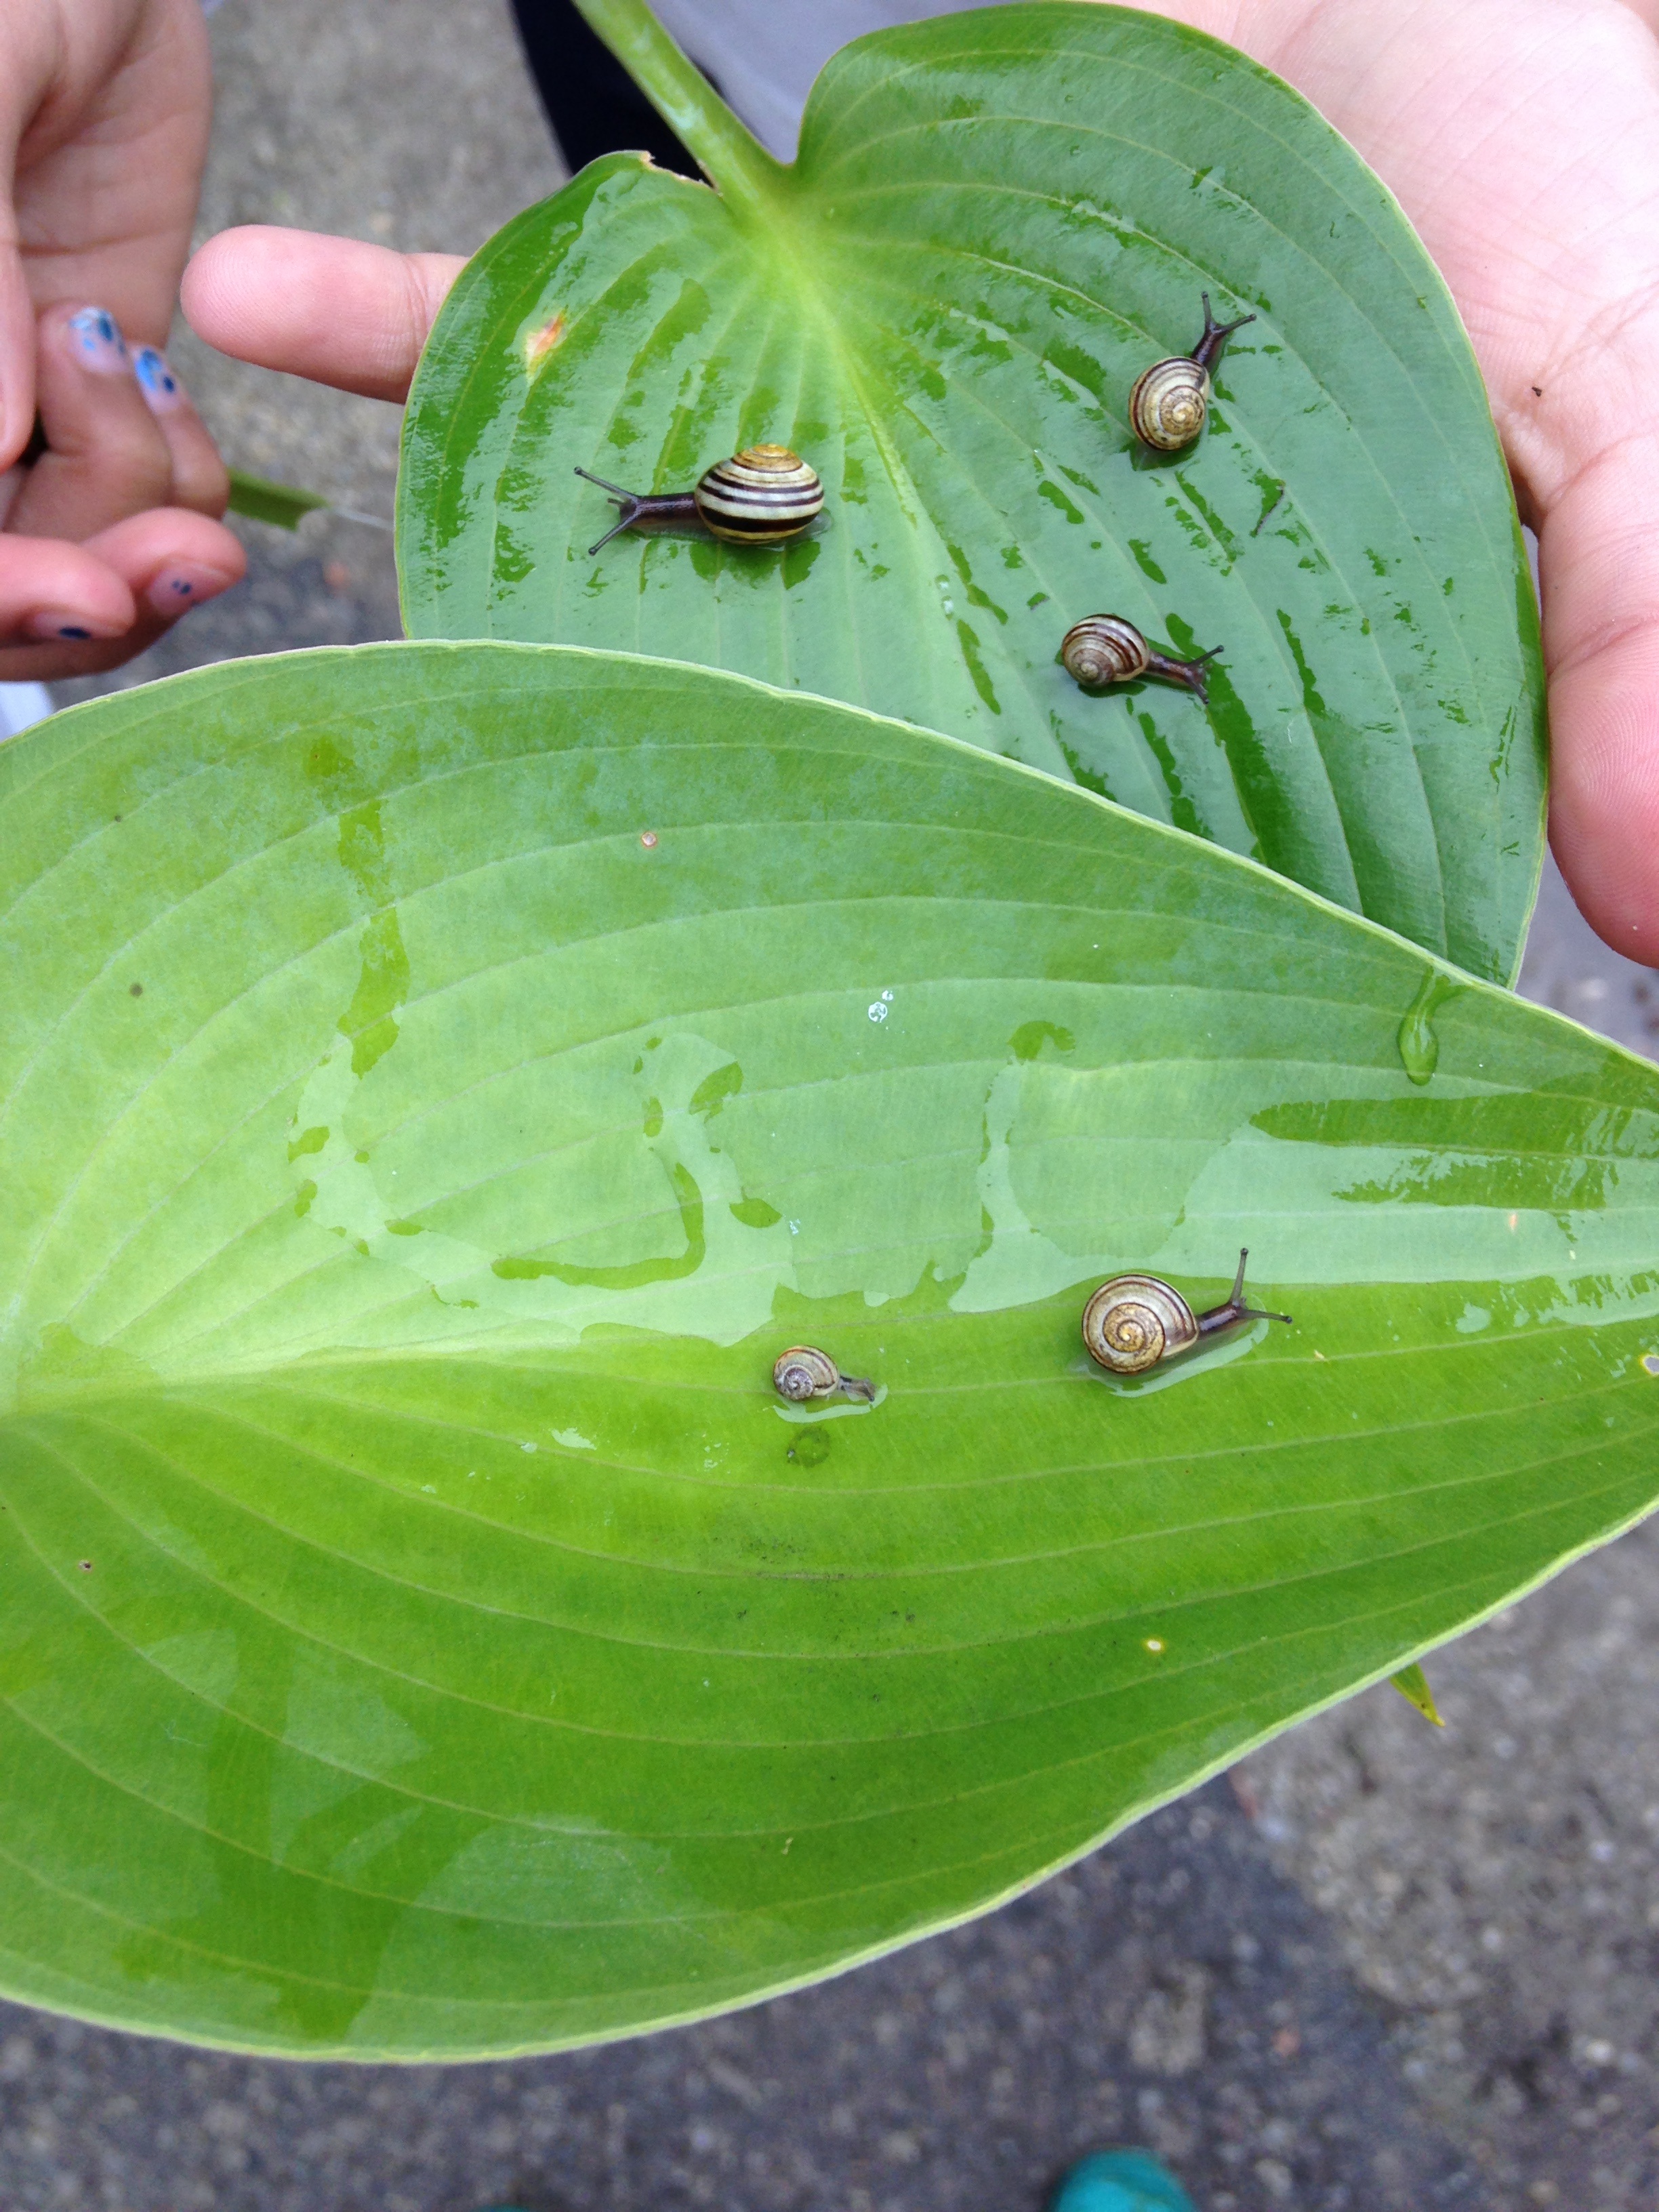
nature, plant, rain, leaf, flower, summer, food, green, produce, botany, flora, shell, leaves, snails, macro photography, flowering plant, plant stem, land plant, nopal